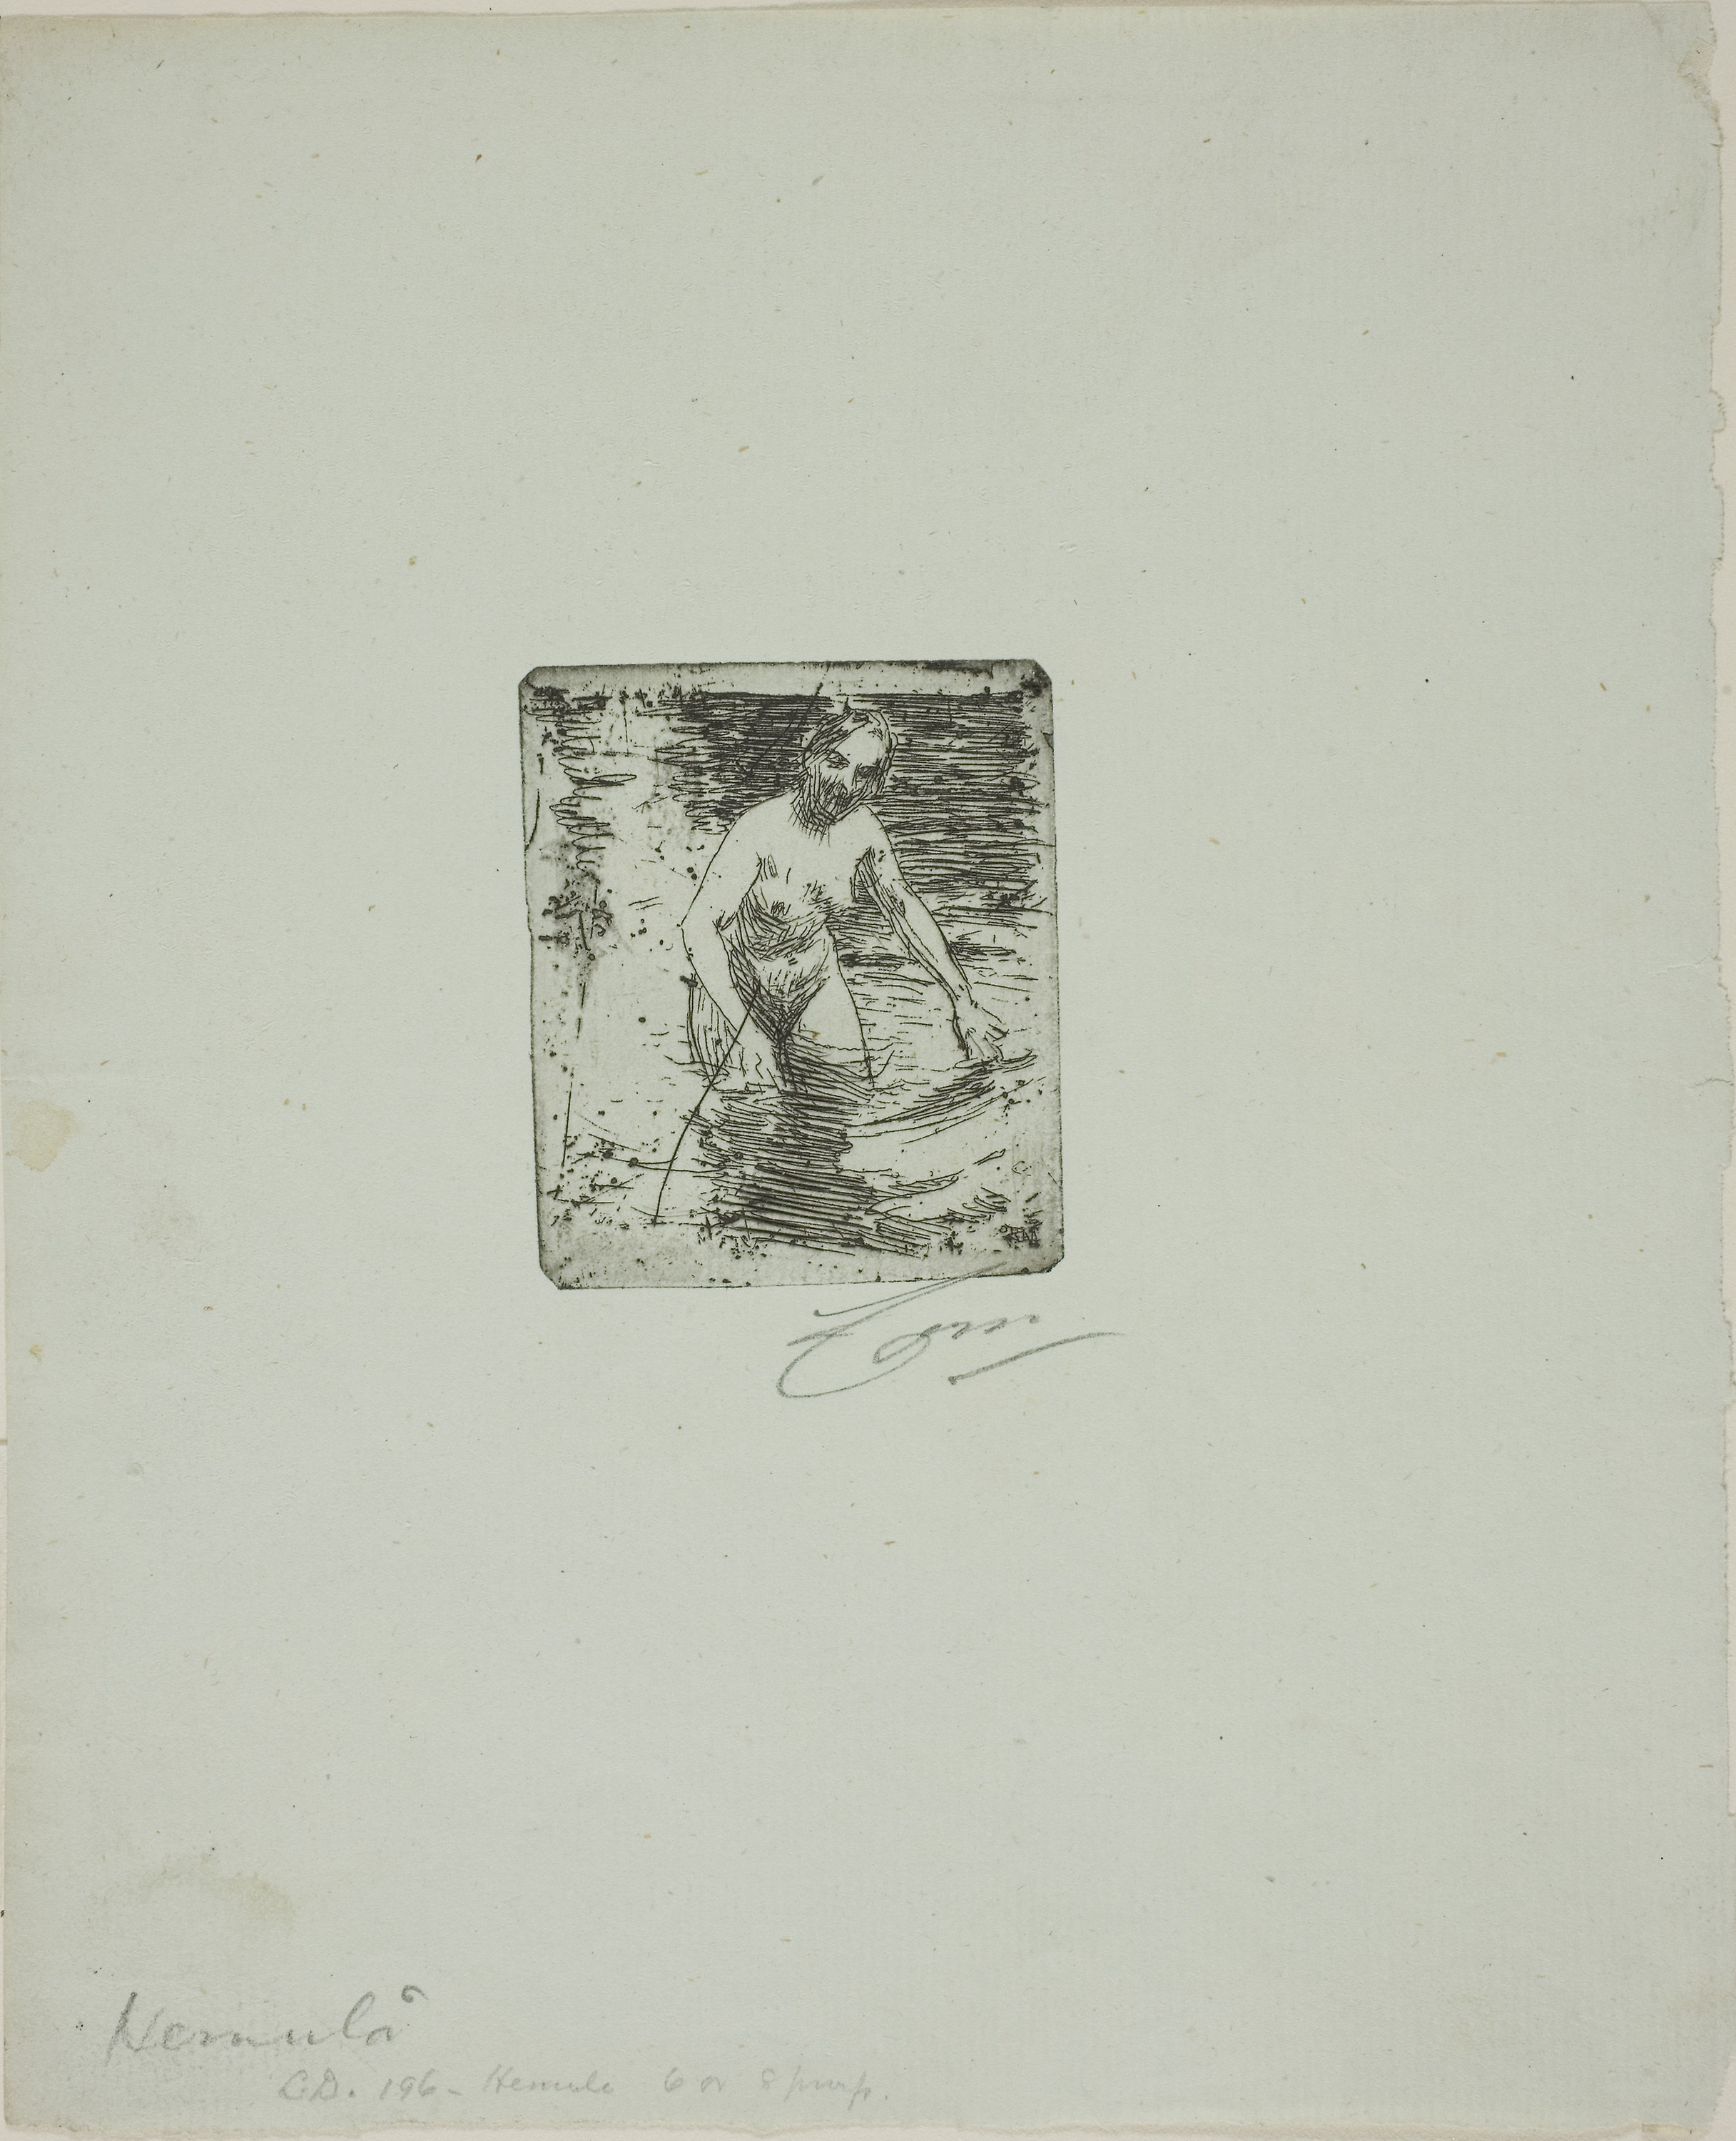
text, paper, artwork, drawing, font